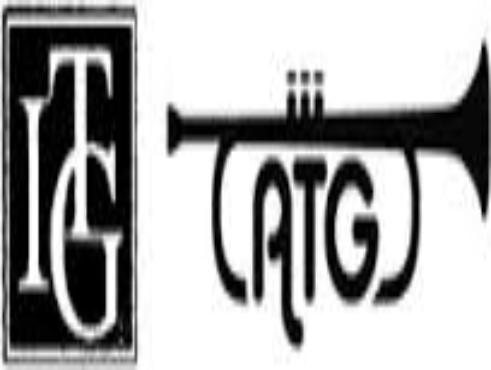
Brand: itg
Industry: Clothes